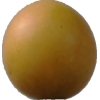
Label: cherry_wax